You're in the Movies

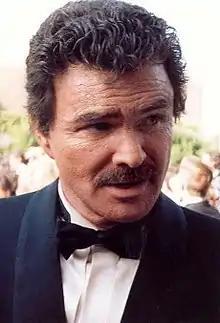
Hollywood star Burt Reynolds fronted a series of TV and magazine advertising spots for the game.

Hollywood star Burt Reynolds fronted a series of TV and magazine advertising spots for the game in 2008. The ads first premiered in North America on VH1 on November 18, and aired in major European markets from November 28.